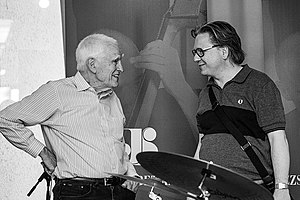
Steve Swallow
Steve Swallow og trommeslager Anders Mogensen i Aarhus 2018